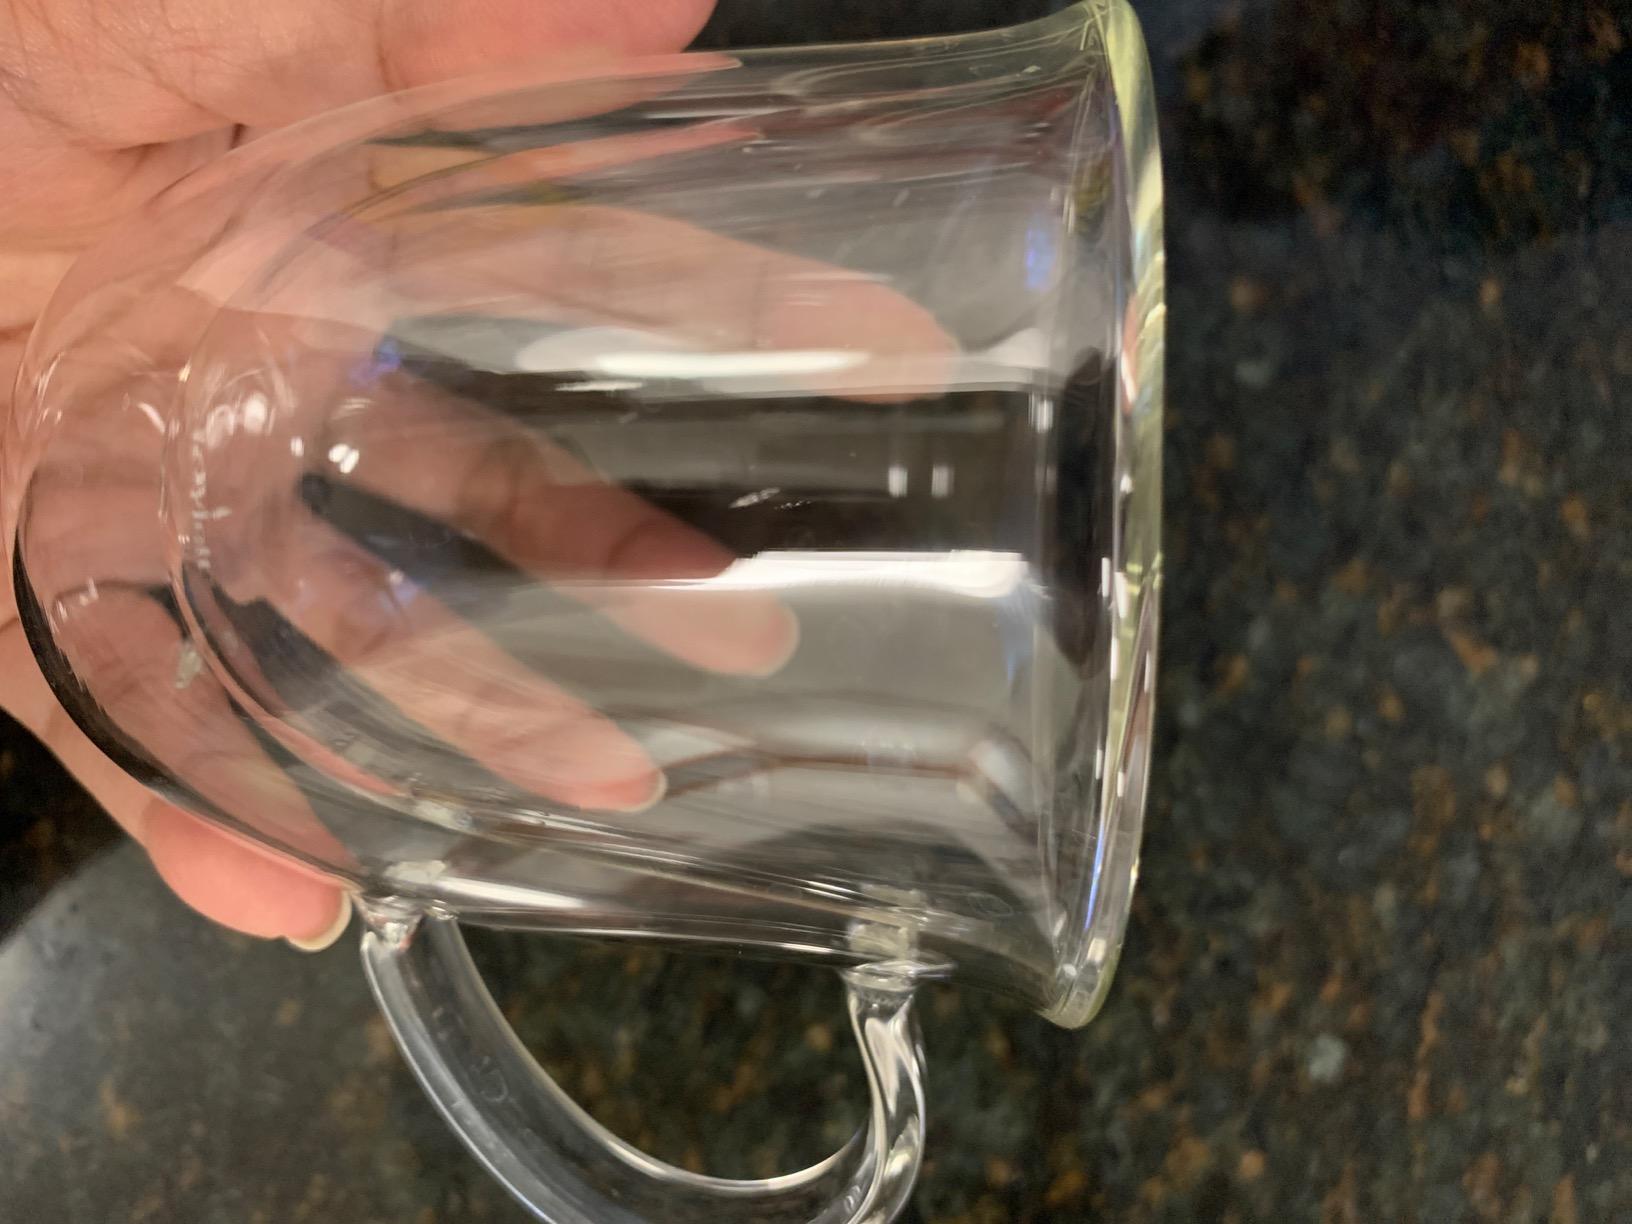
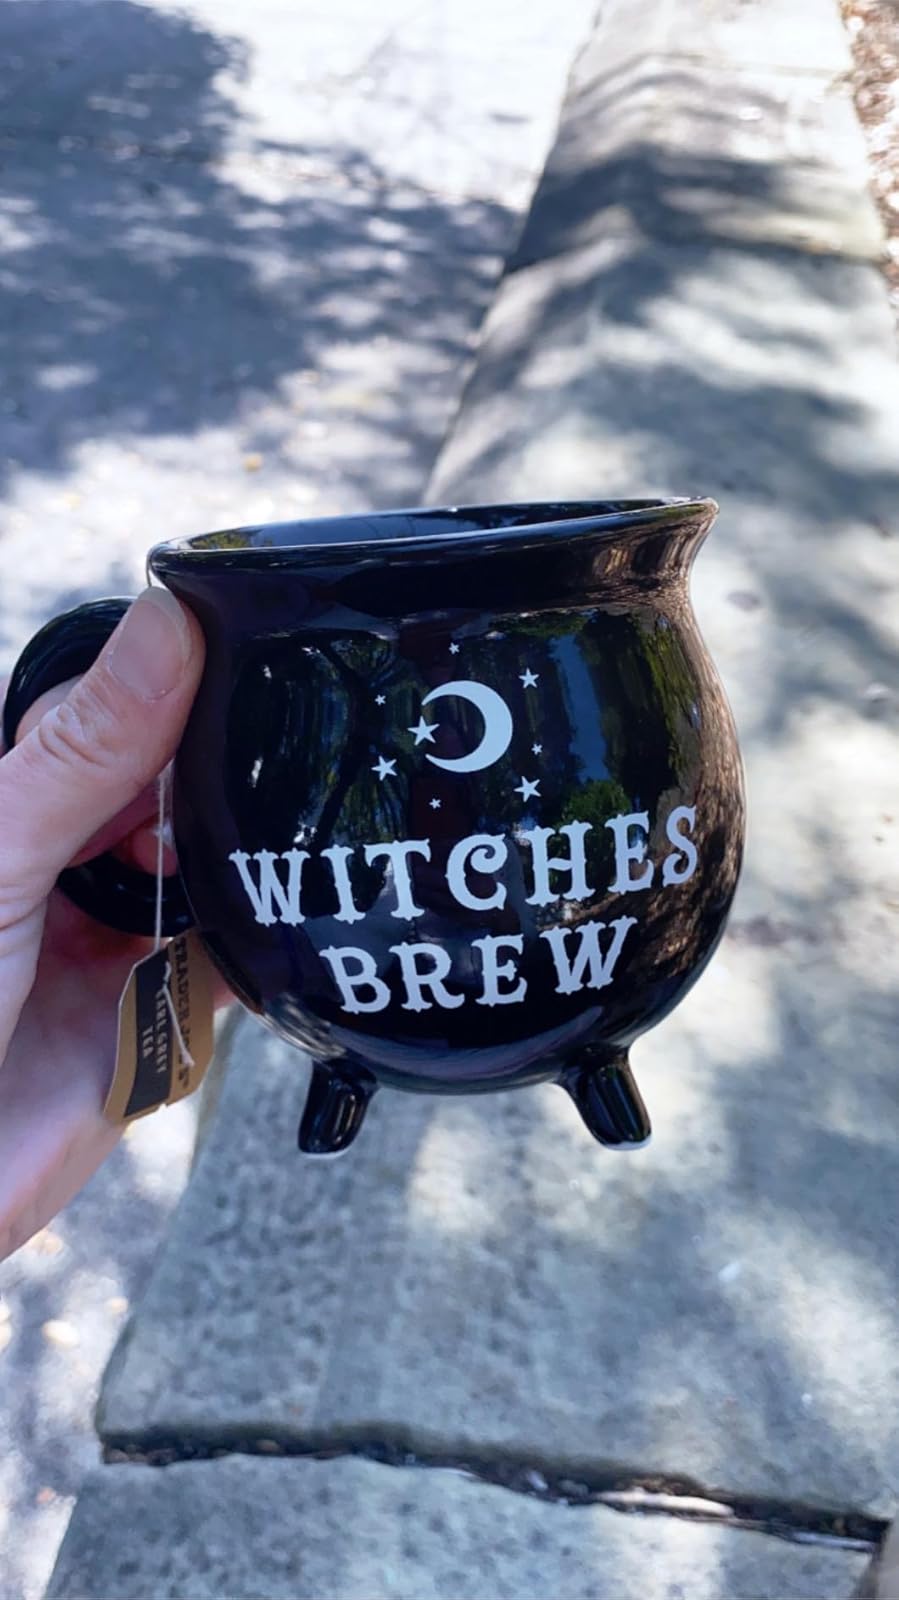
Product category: items_mug
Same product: no